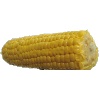
Label: corn